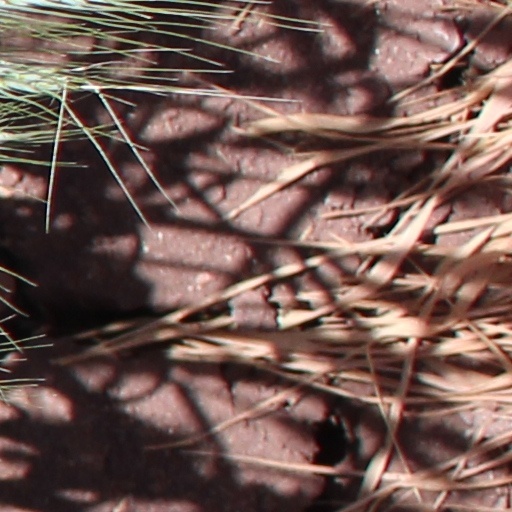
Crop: wheat